Richard Terrick

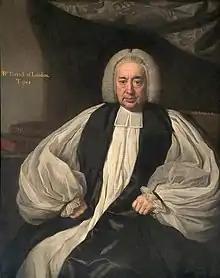
Richard Terrick (Nathaniel Dance-Holland)

Richard Terrick (baptised 20 July 1710 – 31 March 1777) was a Church of England clergyman who served as Bishop of Peterborough 1757–1764 and Bishop of London 1764–1777.